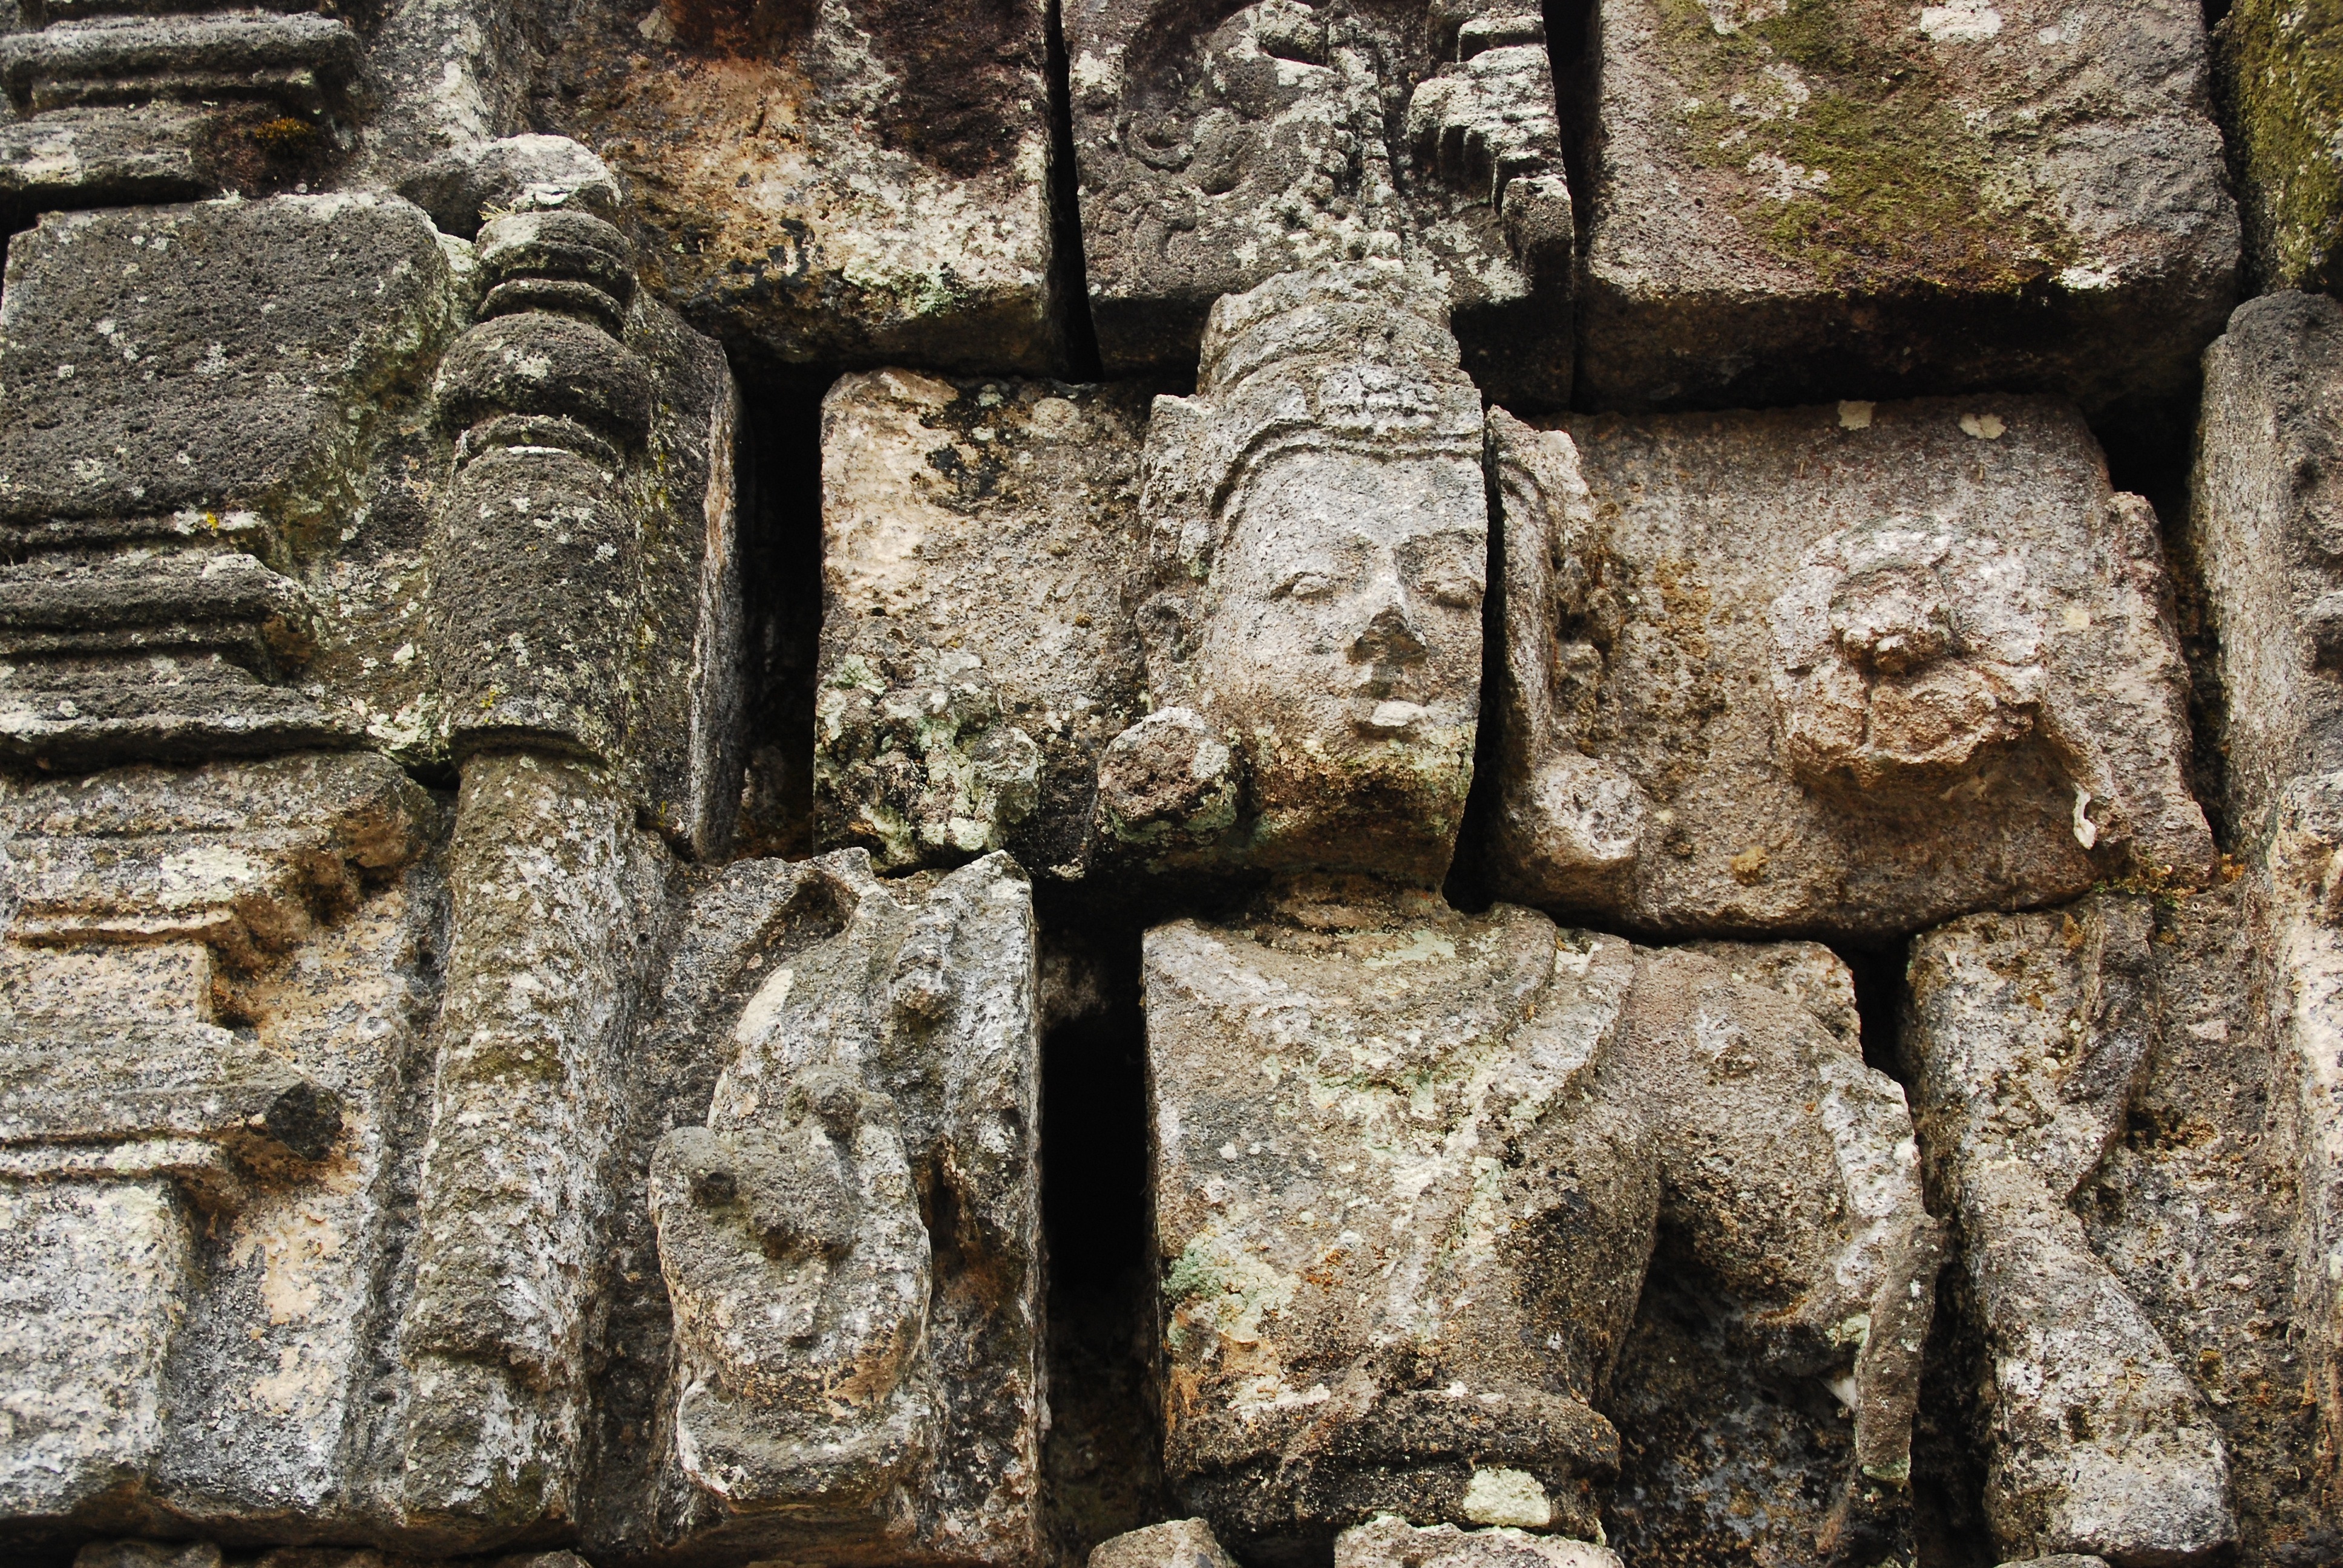
tree, rock, wood, texture, trunk, wall, stone, statue, religion, asia, stone wall, brick, pray, religious, temple, faith, ruins, head, shrine, history, worship, holy, carving, indonesia, java, relief, budda, symbols, indonesian, archaeological site, stone carving, prambanan, ancient history, maya civilization